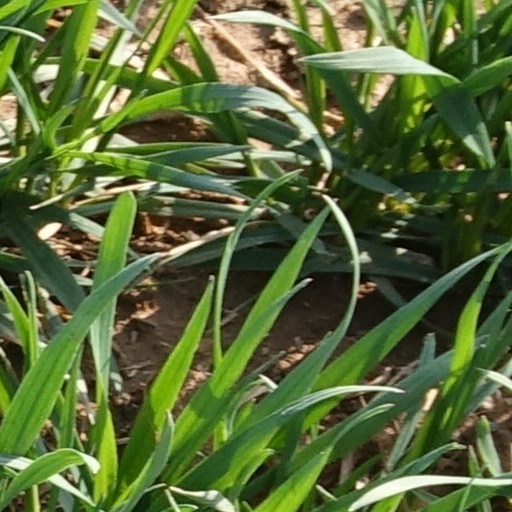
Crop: wheat